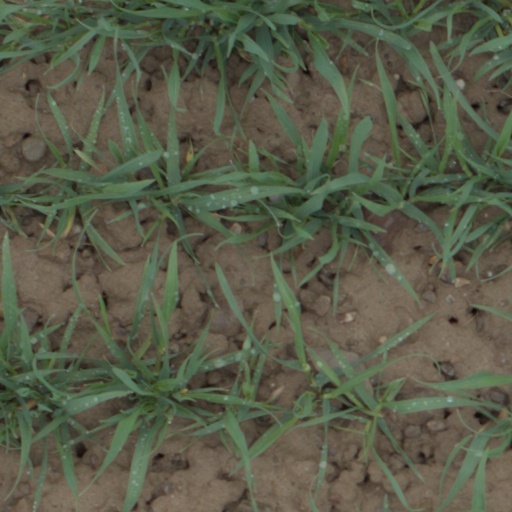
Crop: wheat